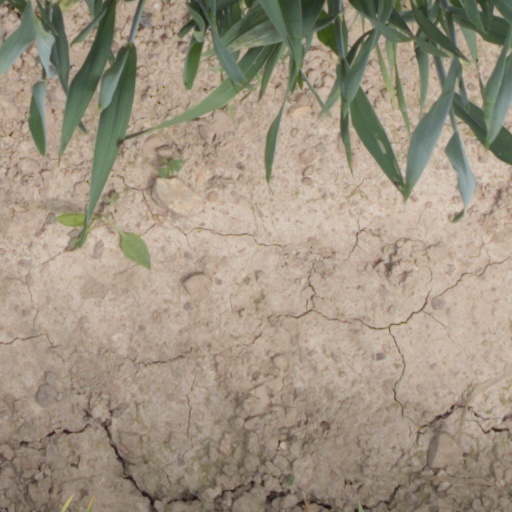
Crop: wheat